Chowley

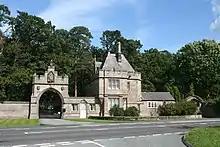
Chowley Lodge

The parish contains one structure designated by English Heritage as a listed building; this is Chowley Lodge, which is listed at Grade II. It was built in 1868 as a lodge to Bolesworth Castle and was designed by Alfred Waterhouse.